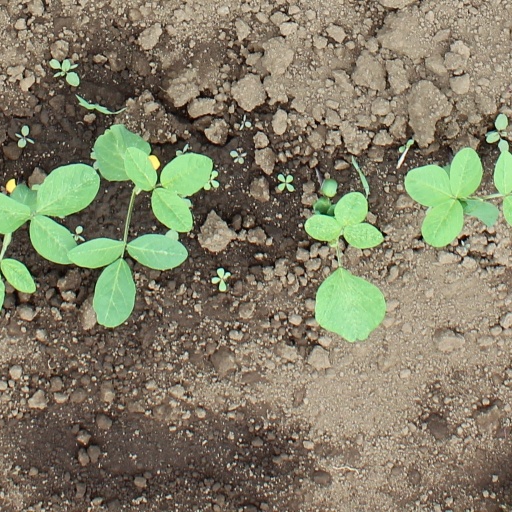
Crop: soybean